Rudy Giuliani

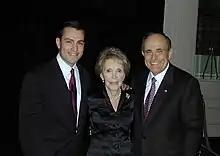
Congressman Vito Fossella, former First Lady Nancy Reagan, and Giuliani, 2002

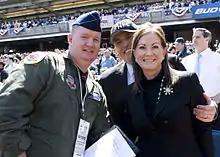
A New York Air National Guard major poses with Rudy and Judith Giuliani at Yankee Stadium in April 2009.

Giuliani has drawn scrutiny over his ties to foreign nations, regarding not registering per the Foreign Agents Registration Act (FARA).